Nguyễn Bỉnh Khiêm

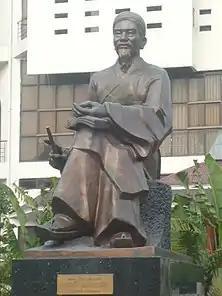
Statue of Nguyễn Bỉnh Khiêm

Nguyễn Bỉnh Khiêm (chữ Hán: 阮秉謙; 1491–1585) was a Vietnamese administrator, confucianist, poet, prophet and later a saint of the Cao Dai religion and of the new religious movement known as School of Teaching Goodness.